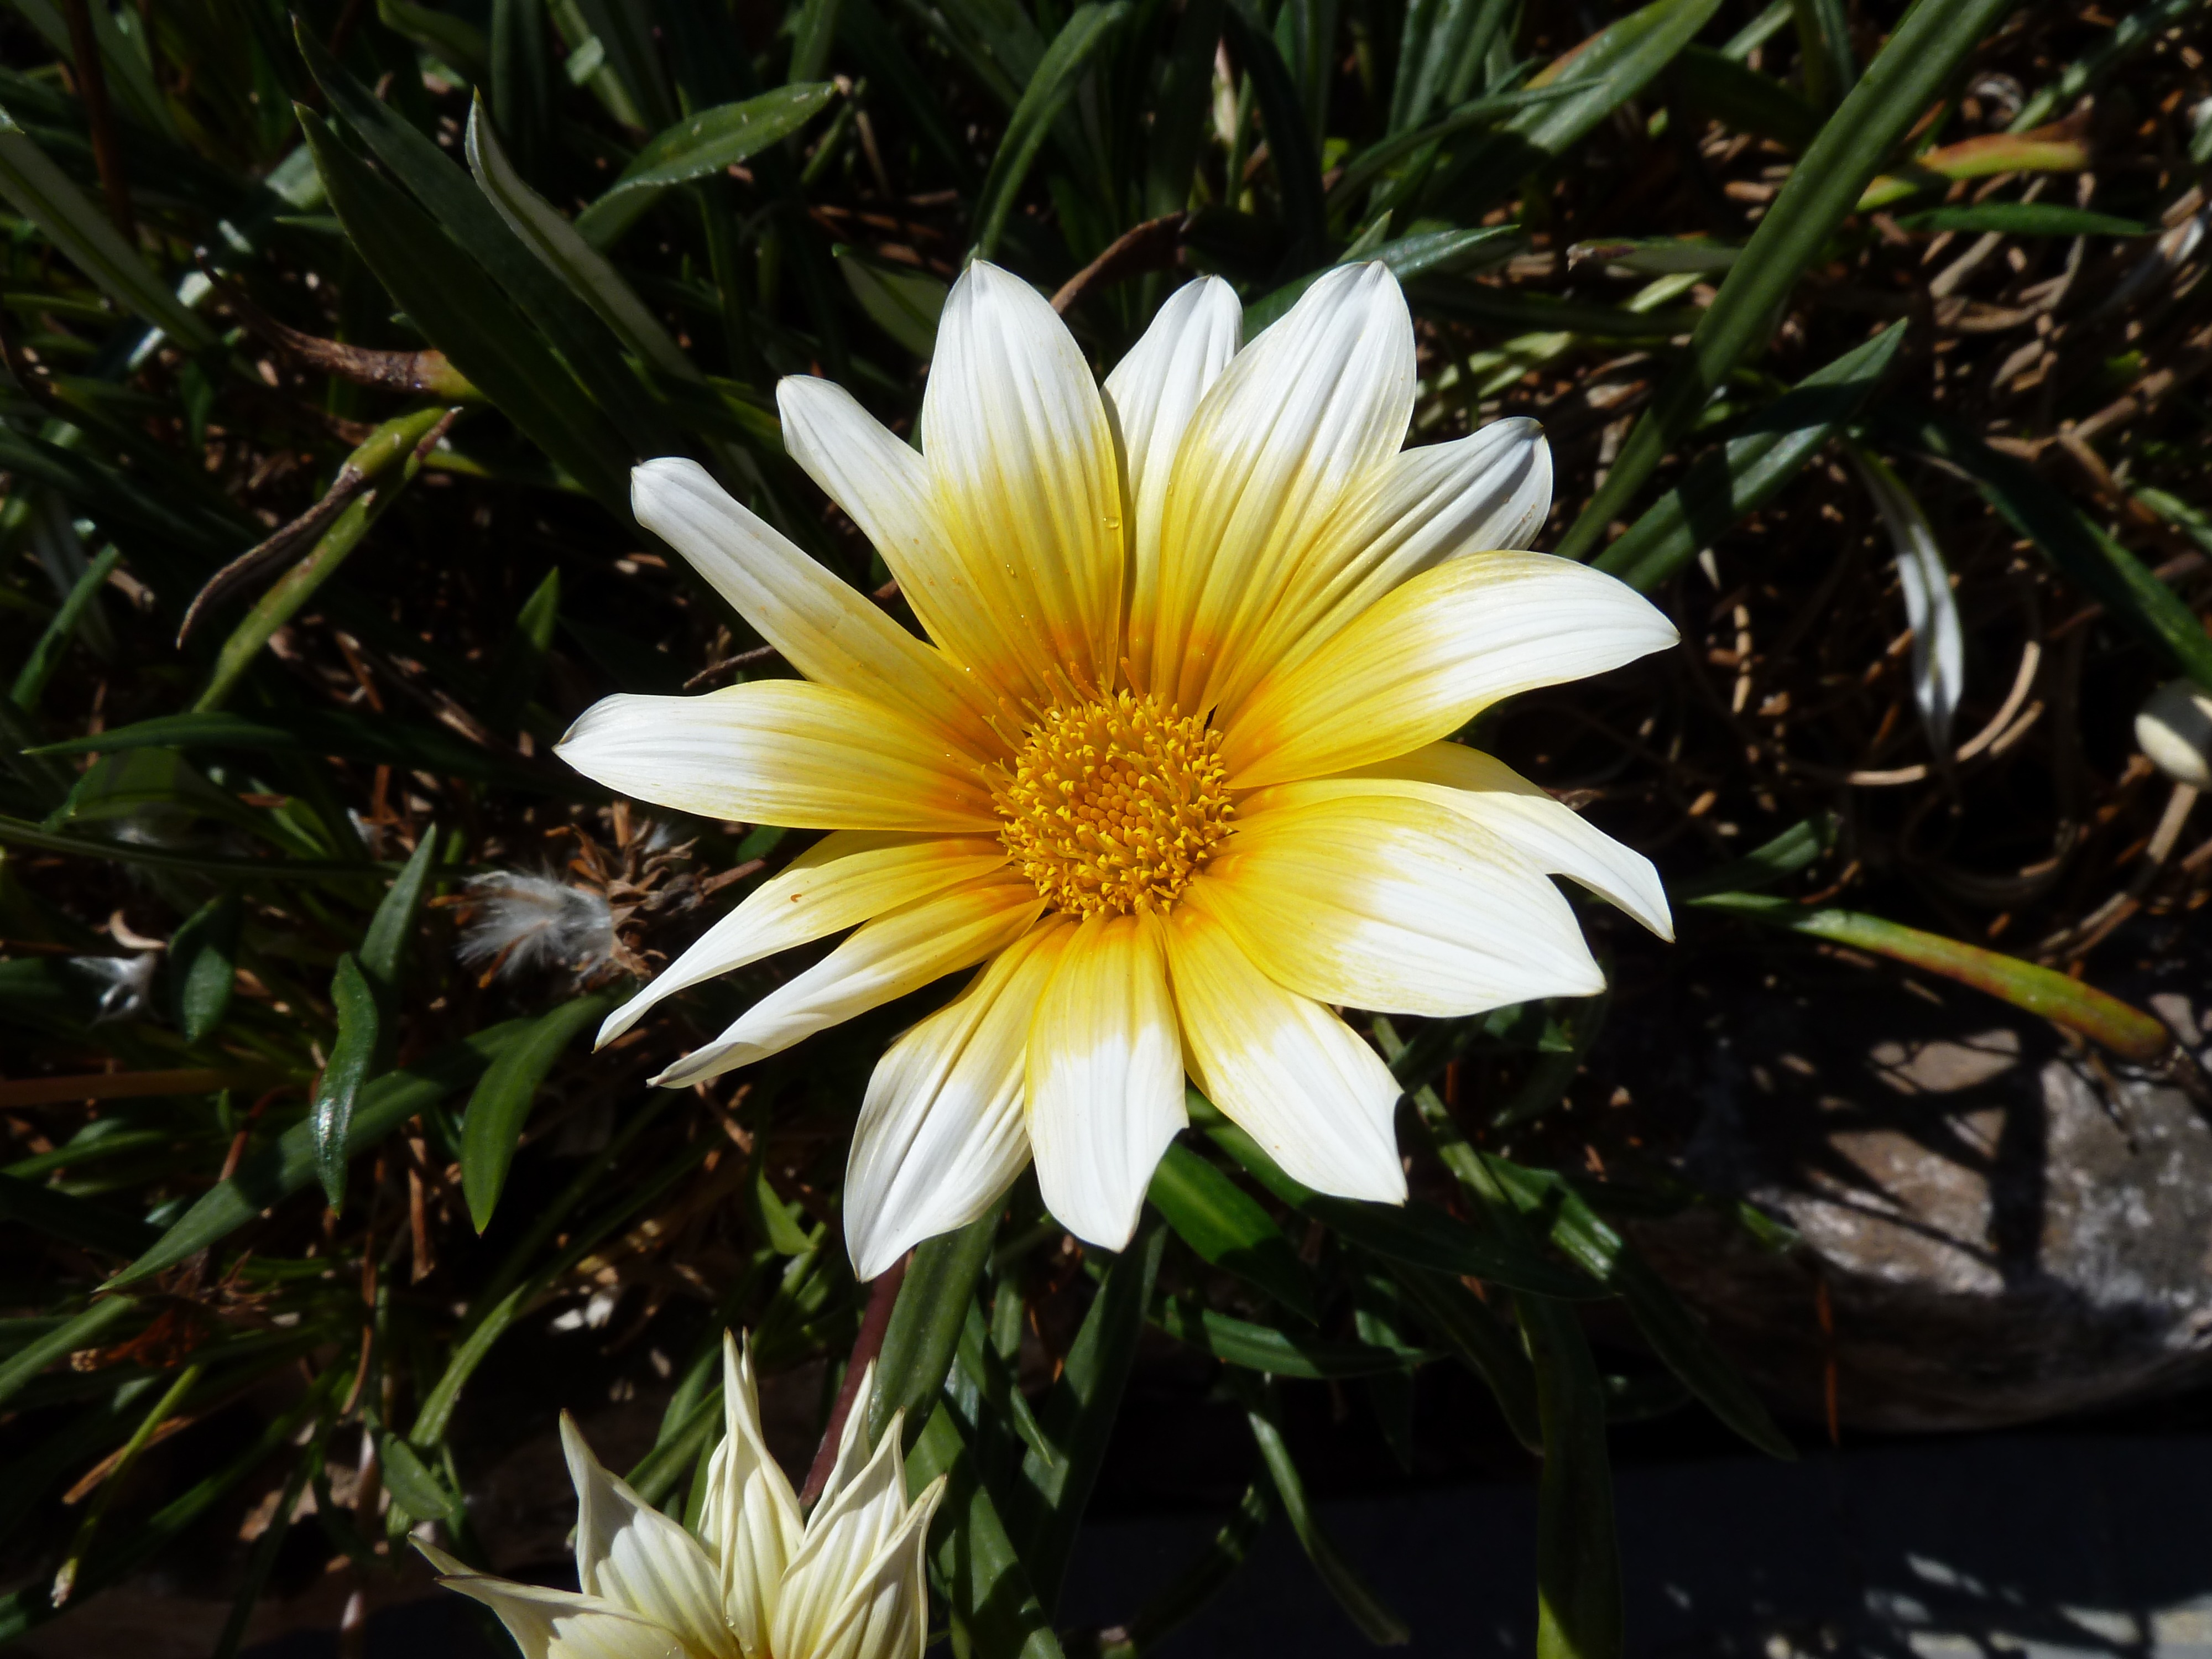
outdoor, blossom, plant, meadow, countryside, stem, sunlight, leaf, flower, petal, bloom, view, country, summer, floral, daisy, environment, idyllic, foliage, bouquet, rural, tranquil, lush, natural, scenery, fresh, botany, yellow, garden, flora, season, botanical, ecology, wildflower, gardening, bright, growing, scene, elegant, delicate, vibrant, bud, fragile, elegance, scent, scented, organic, fragrance, aromatherapy, macro photography, flowering plant, daisy family, fragility, oxeye daisy, land plant